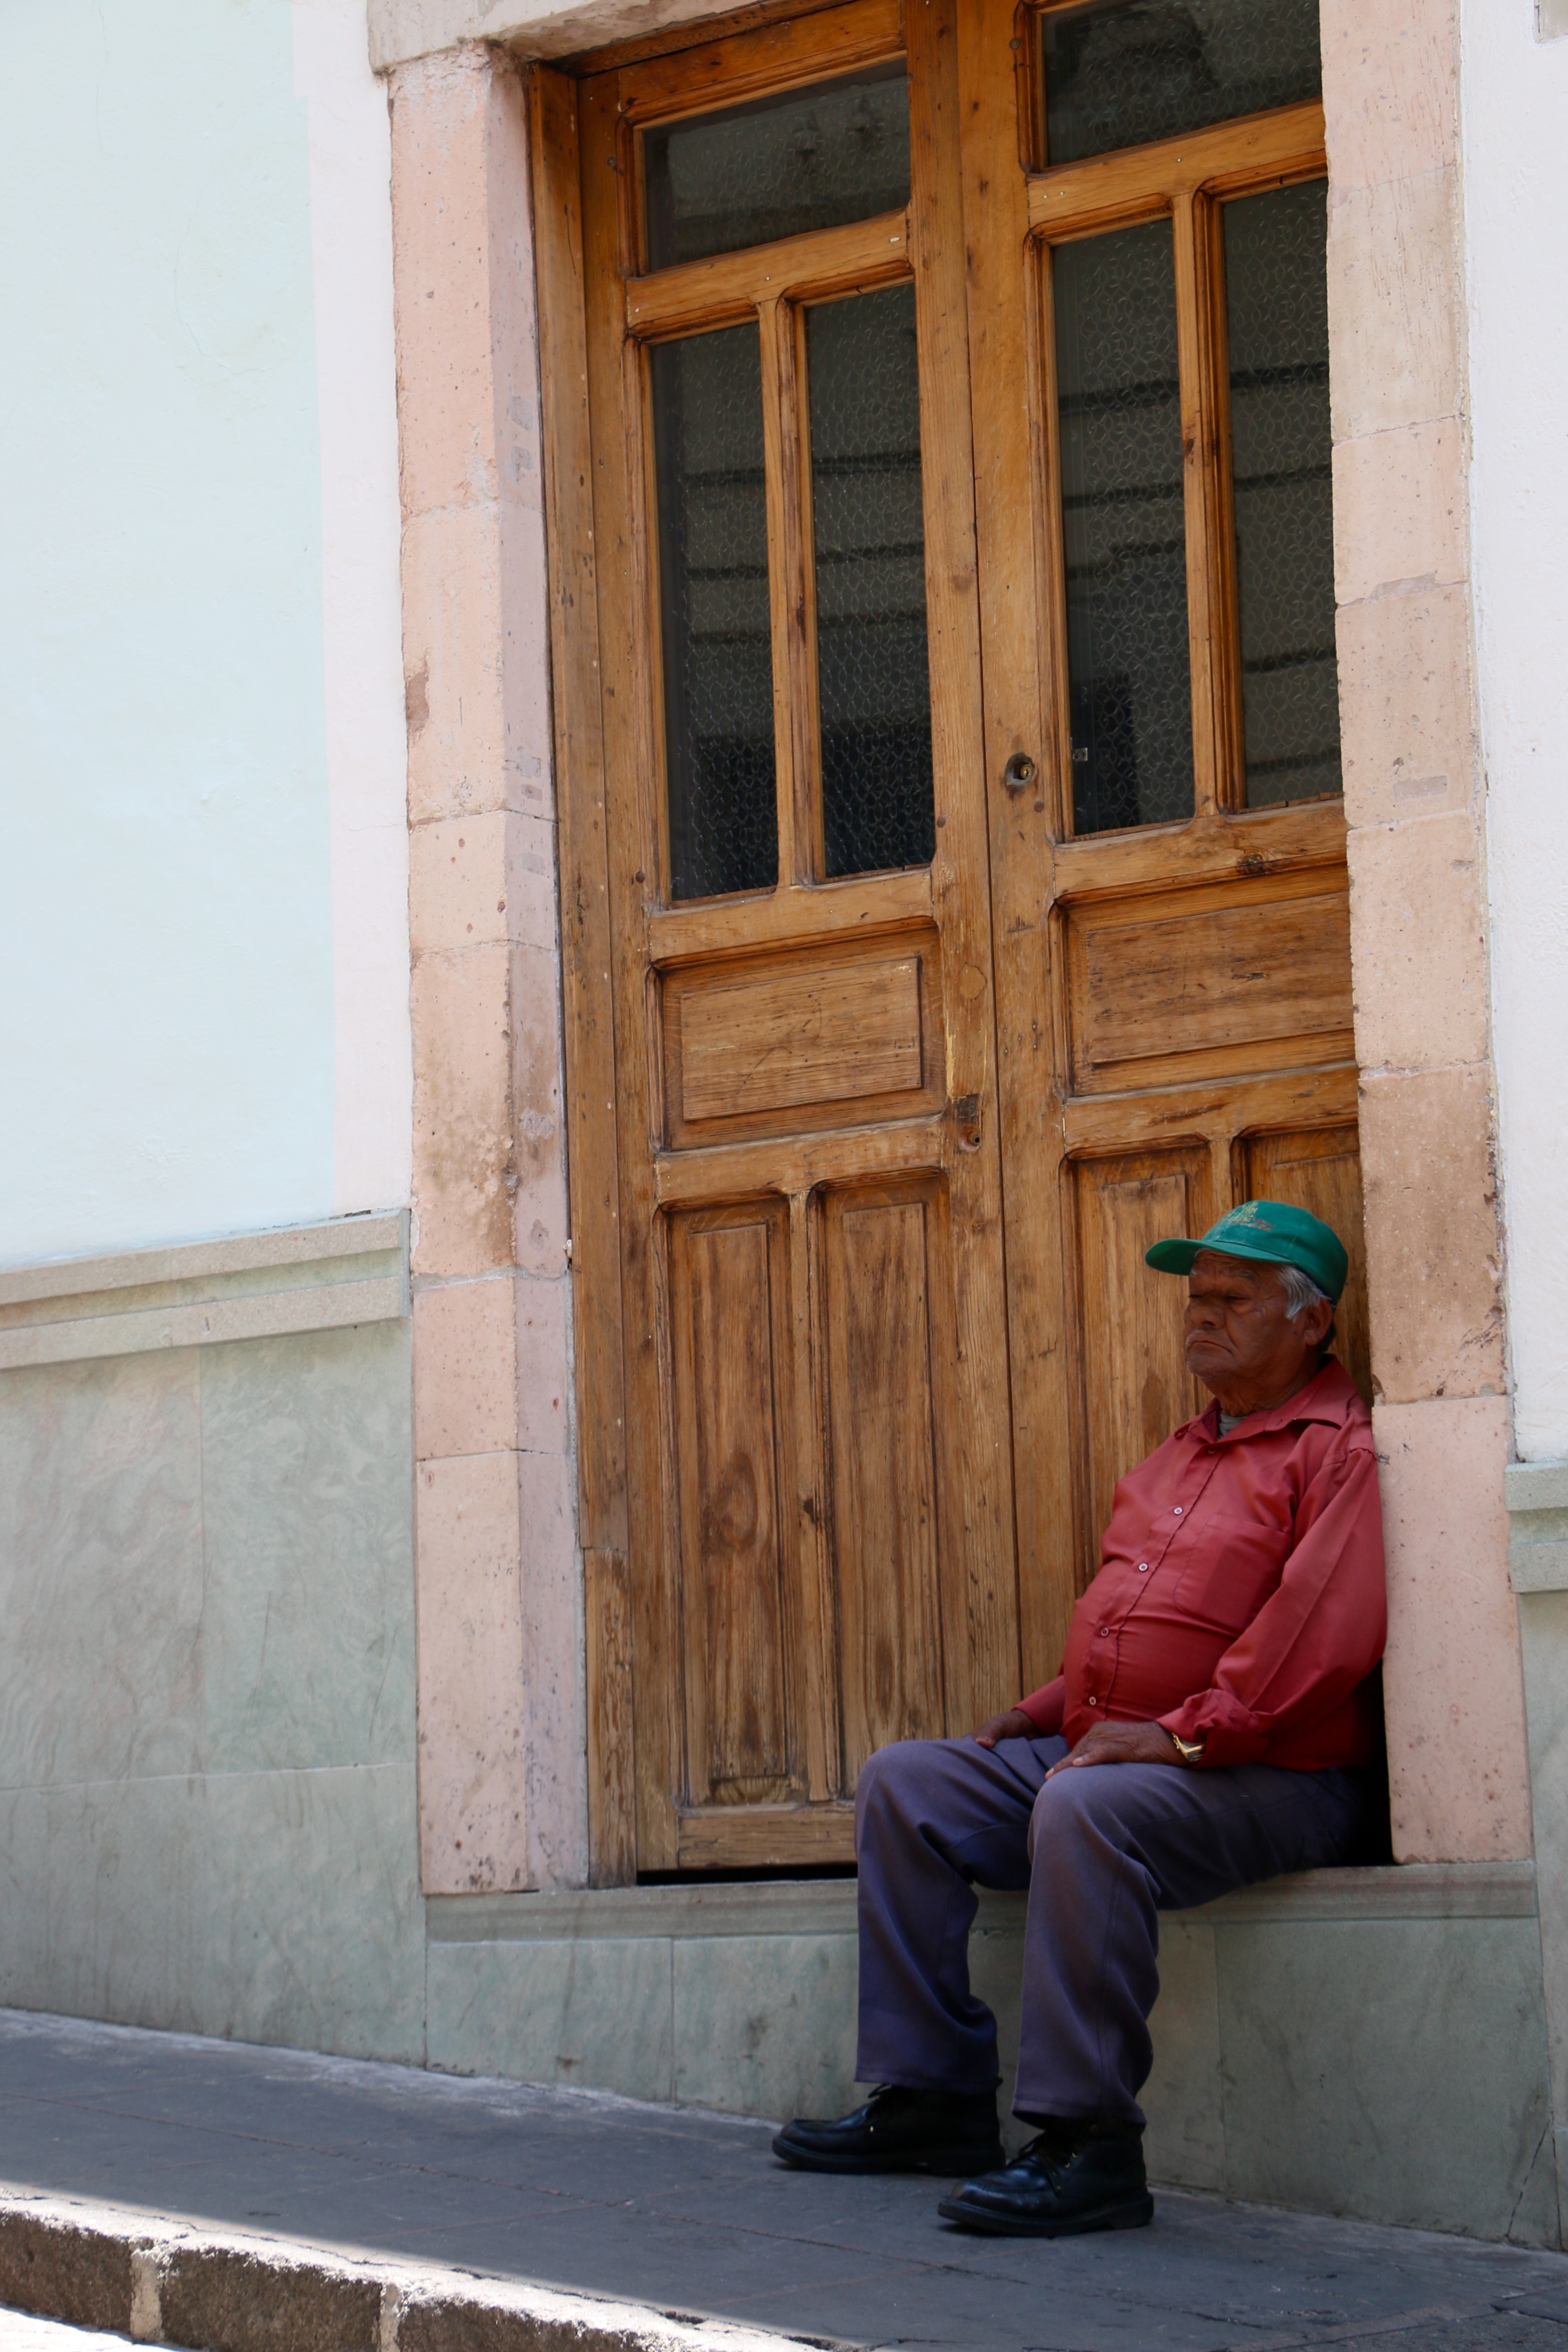
architecture, wood, road, street, house, window, home, wall, color, facade, blue, door, temple, photograph, urban area